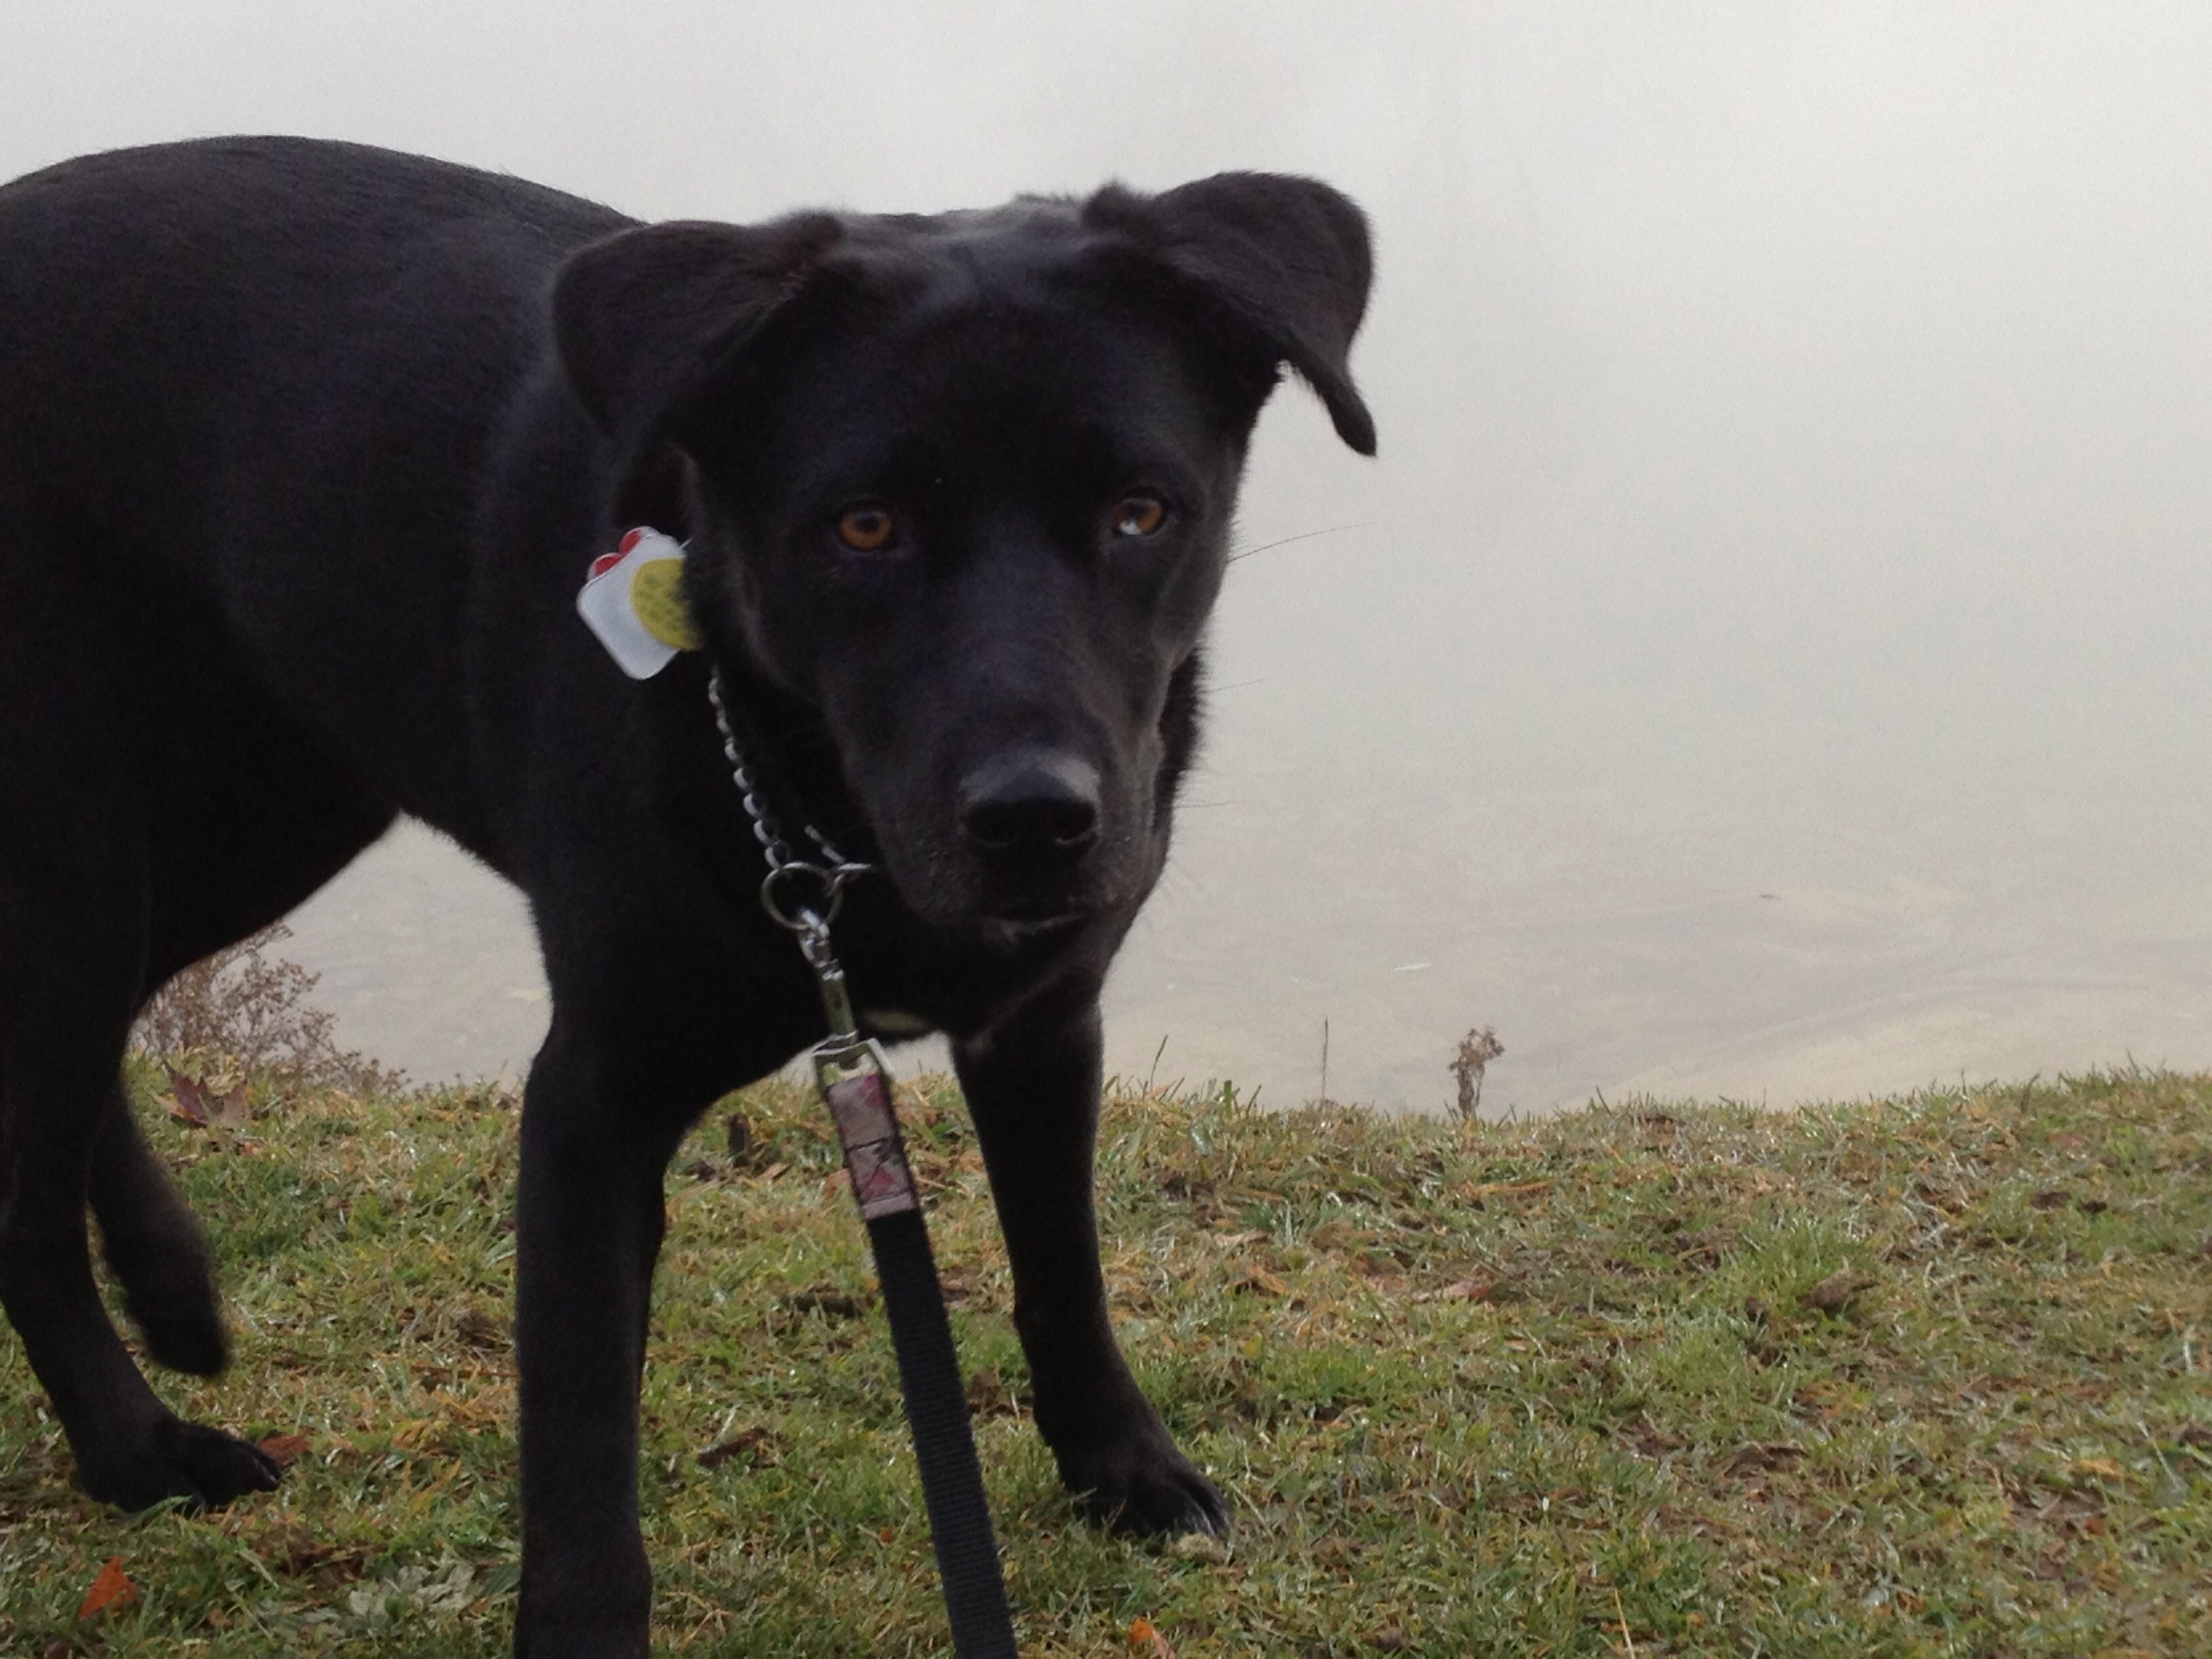
dog, mammal, vertebrate, labrador retriever, greyhound, dog breed, guard dog, patterdale terrier, dog like mammal